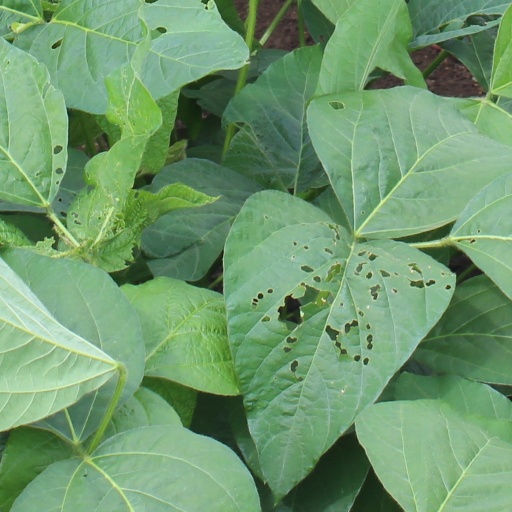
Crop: soybean